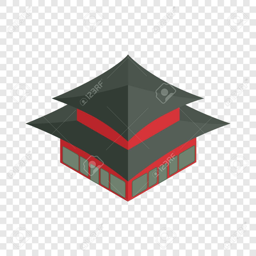
isometric icon 3d on a transparent background vector illustration